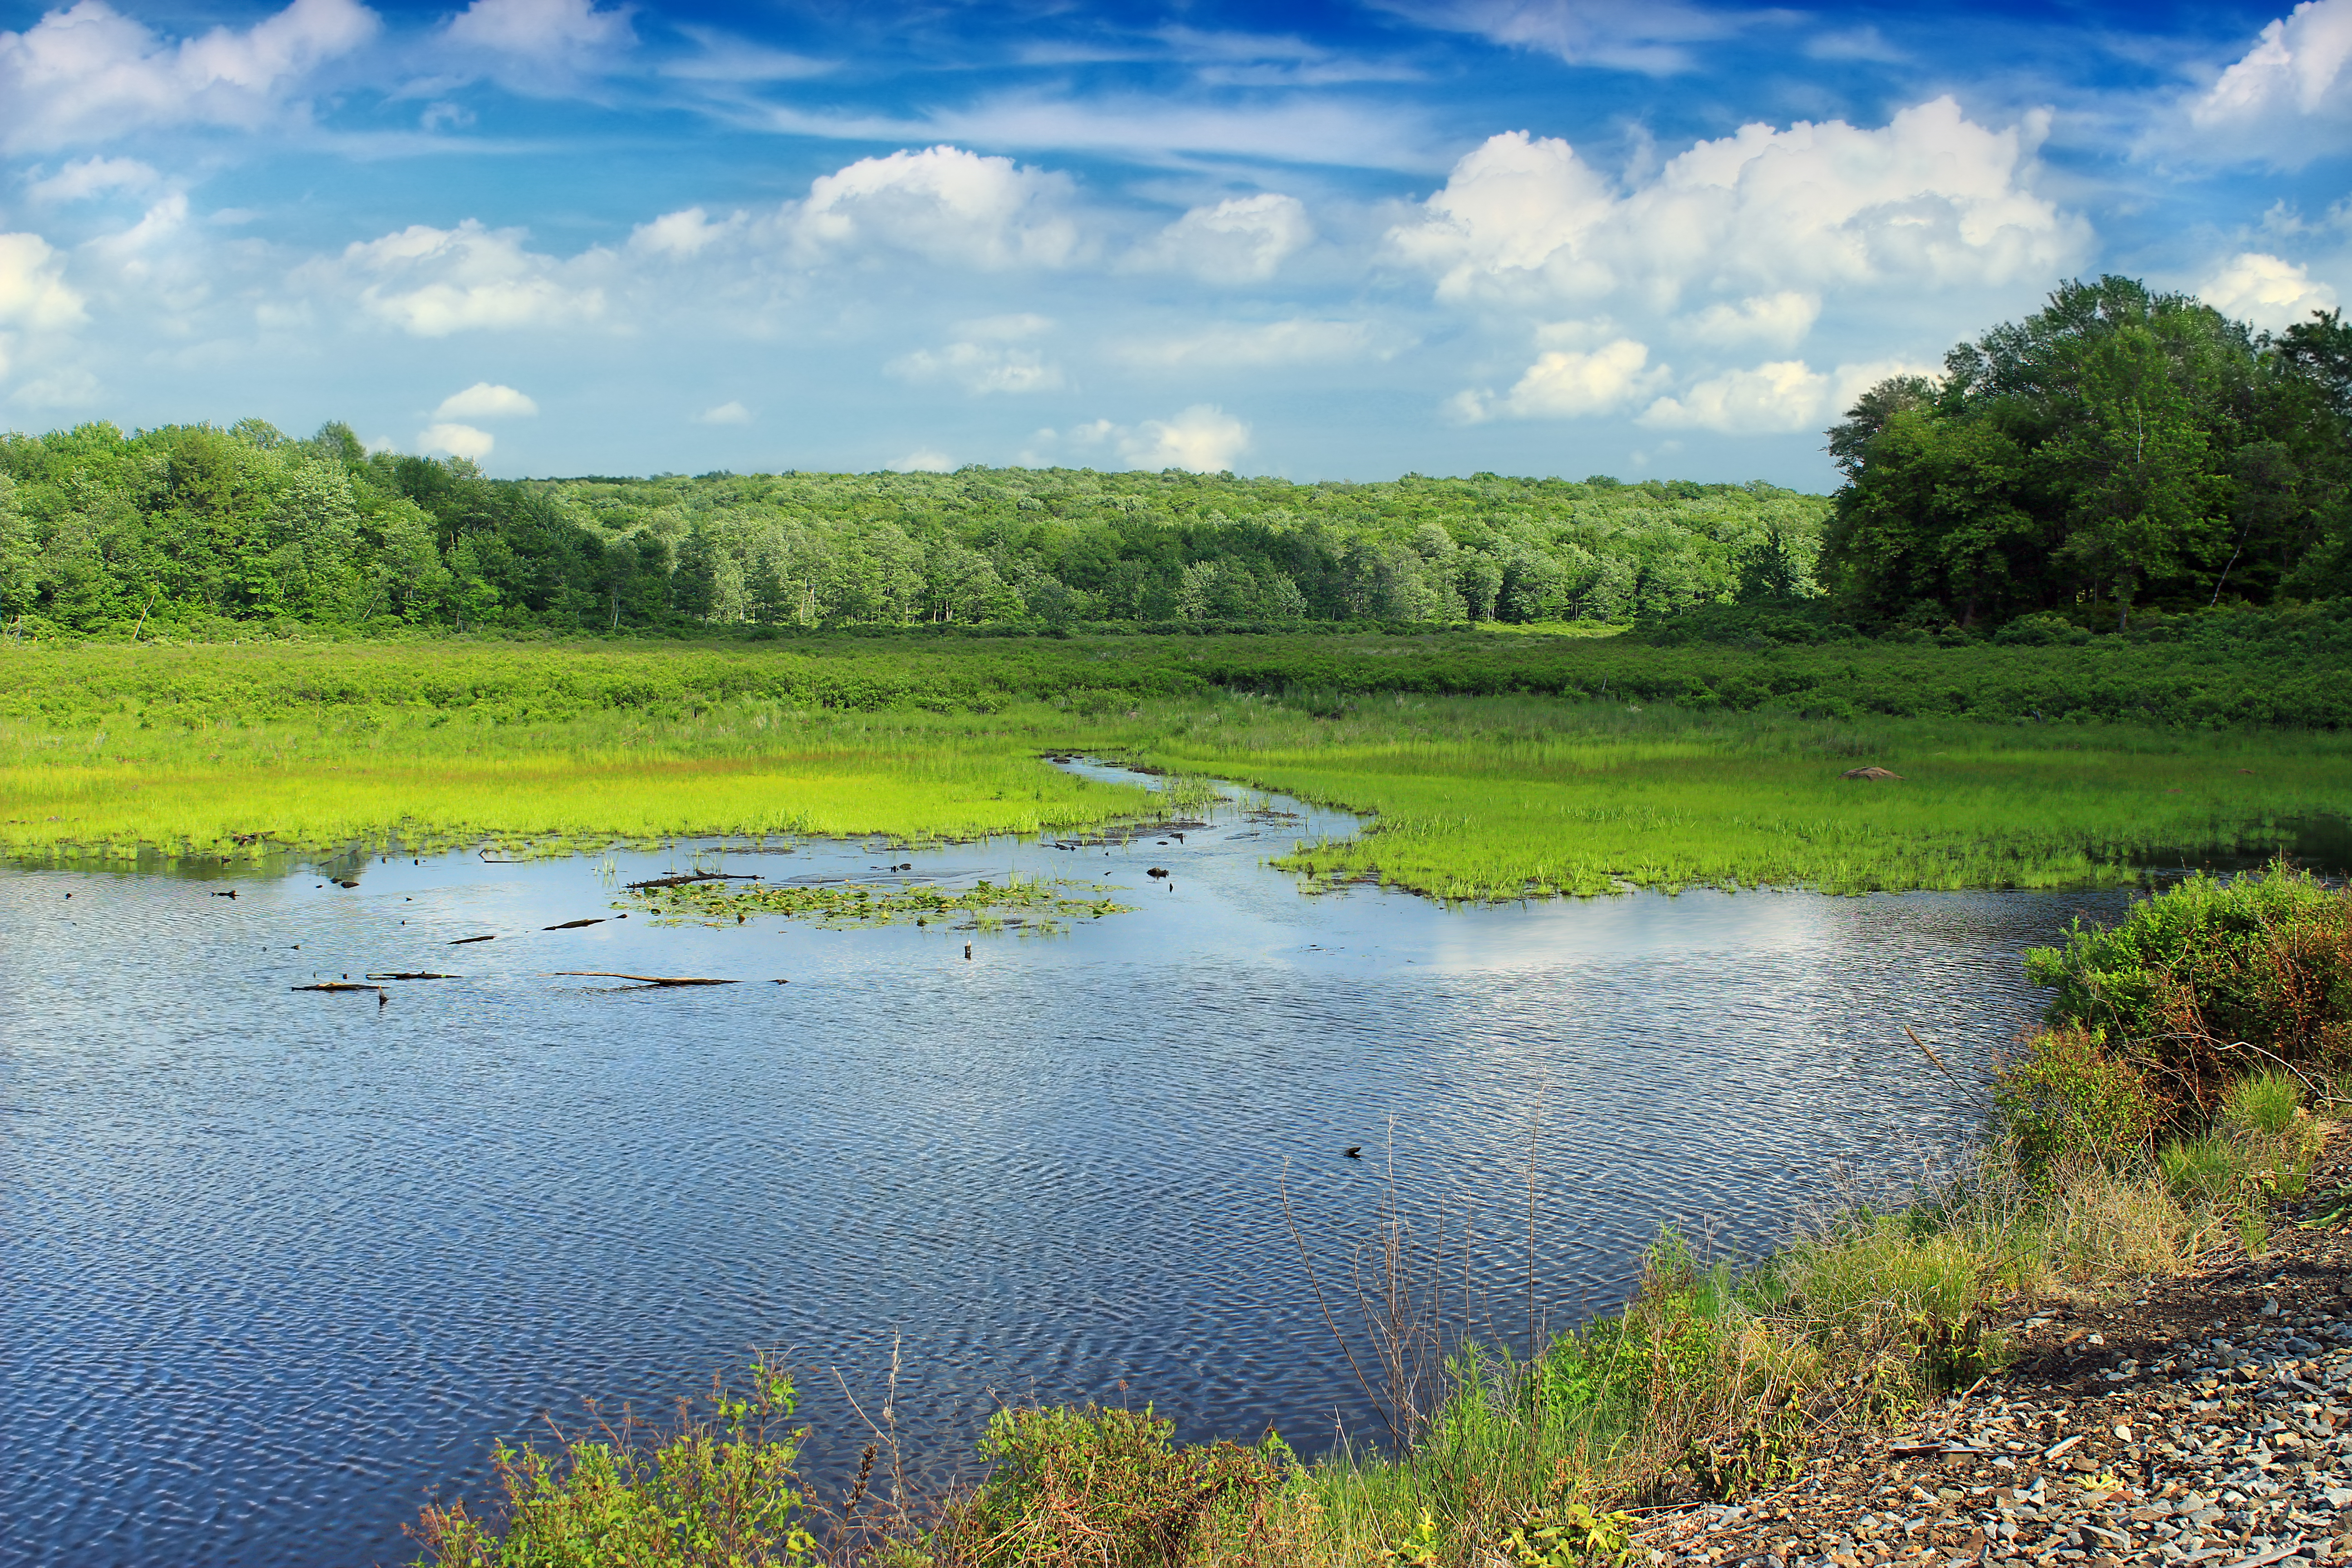
landscape, tree, water, nature, grass, marsh, swamp, wilderness, sky, hiking, meadow, prairie, lake, river, summer, pond, stream, reflection, cumulus, reservoir, plain, creativecommons, clouds, grassland, monroecounty, poconos, wetland, tobyhannastatepark, pennsylvania, bog, floodplain, habitat, loch, ecosystem, salt marsh, rural area, natural environment, geographical feature